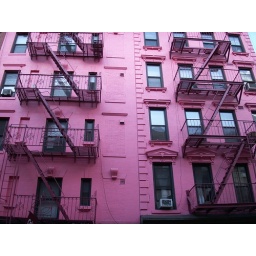
pink building in Soho